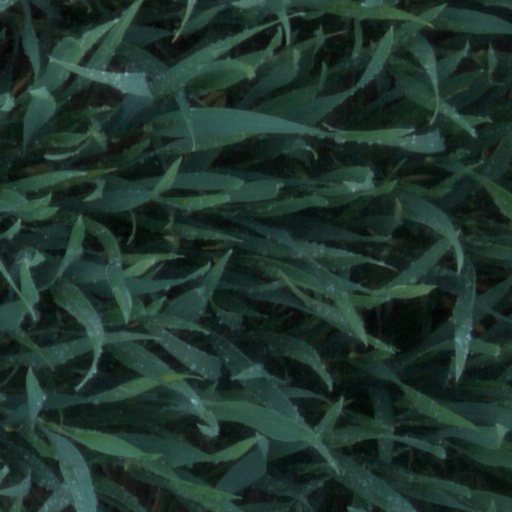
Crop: wheat